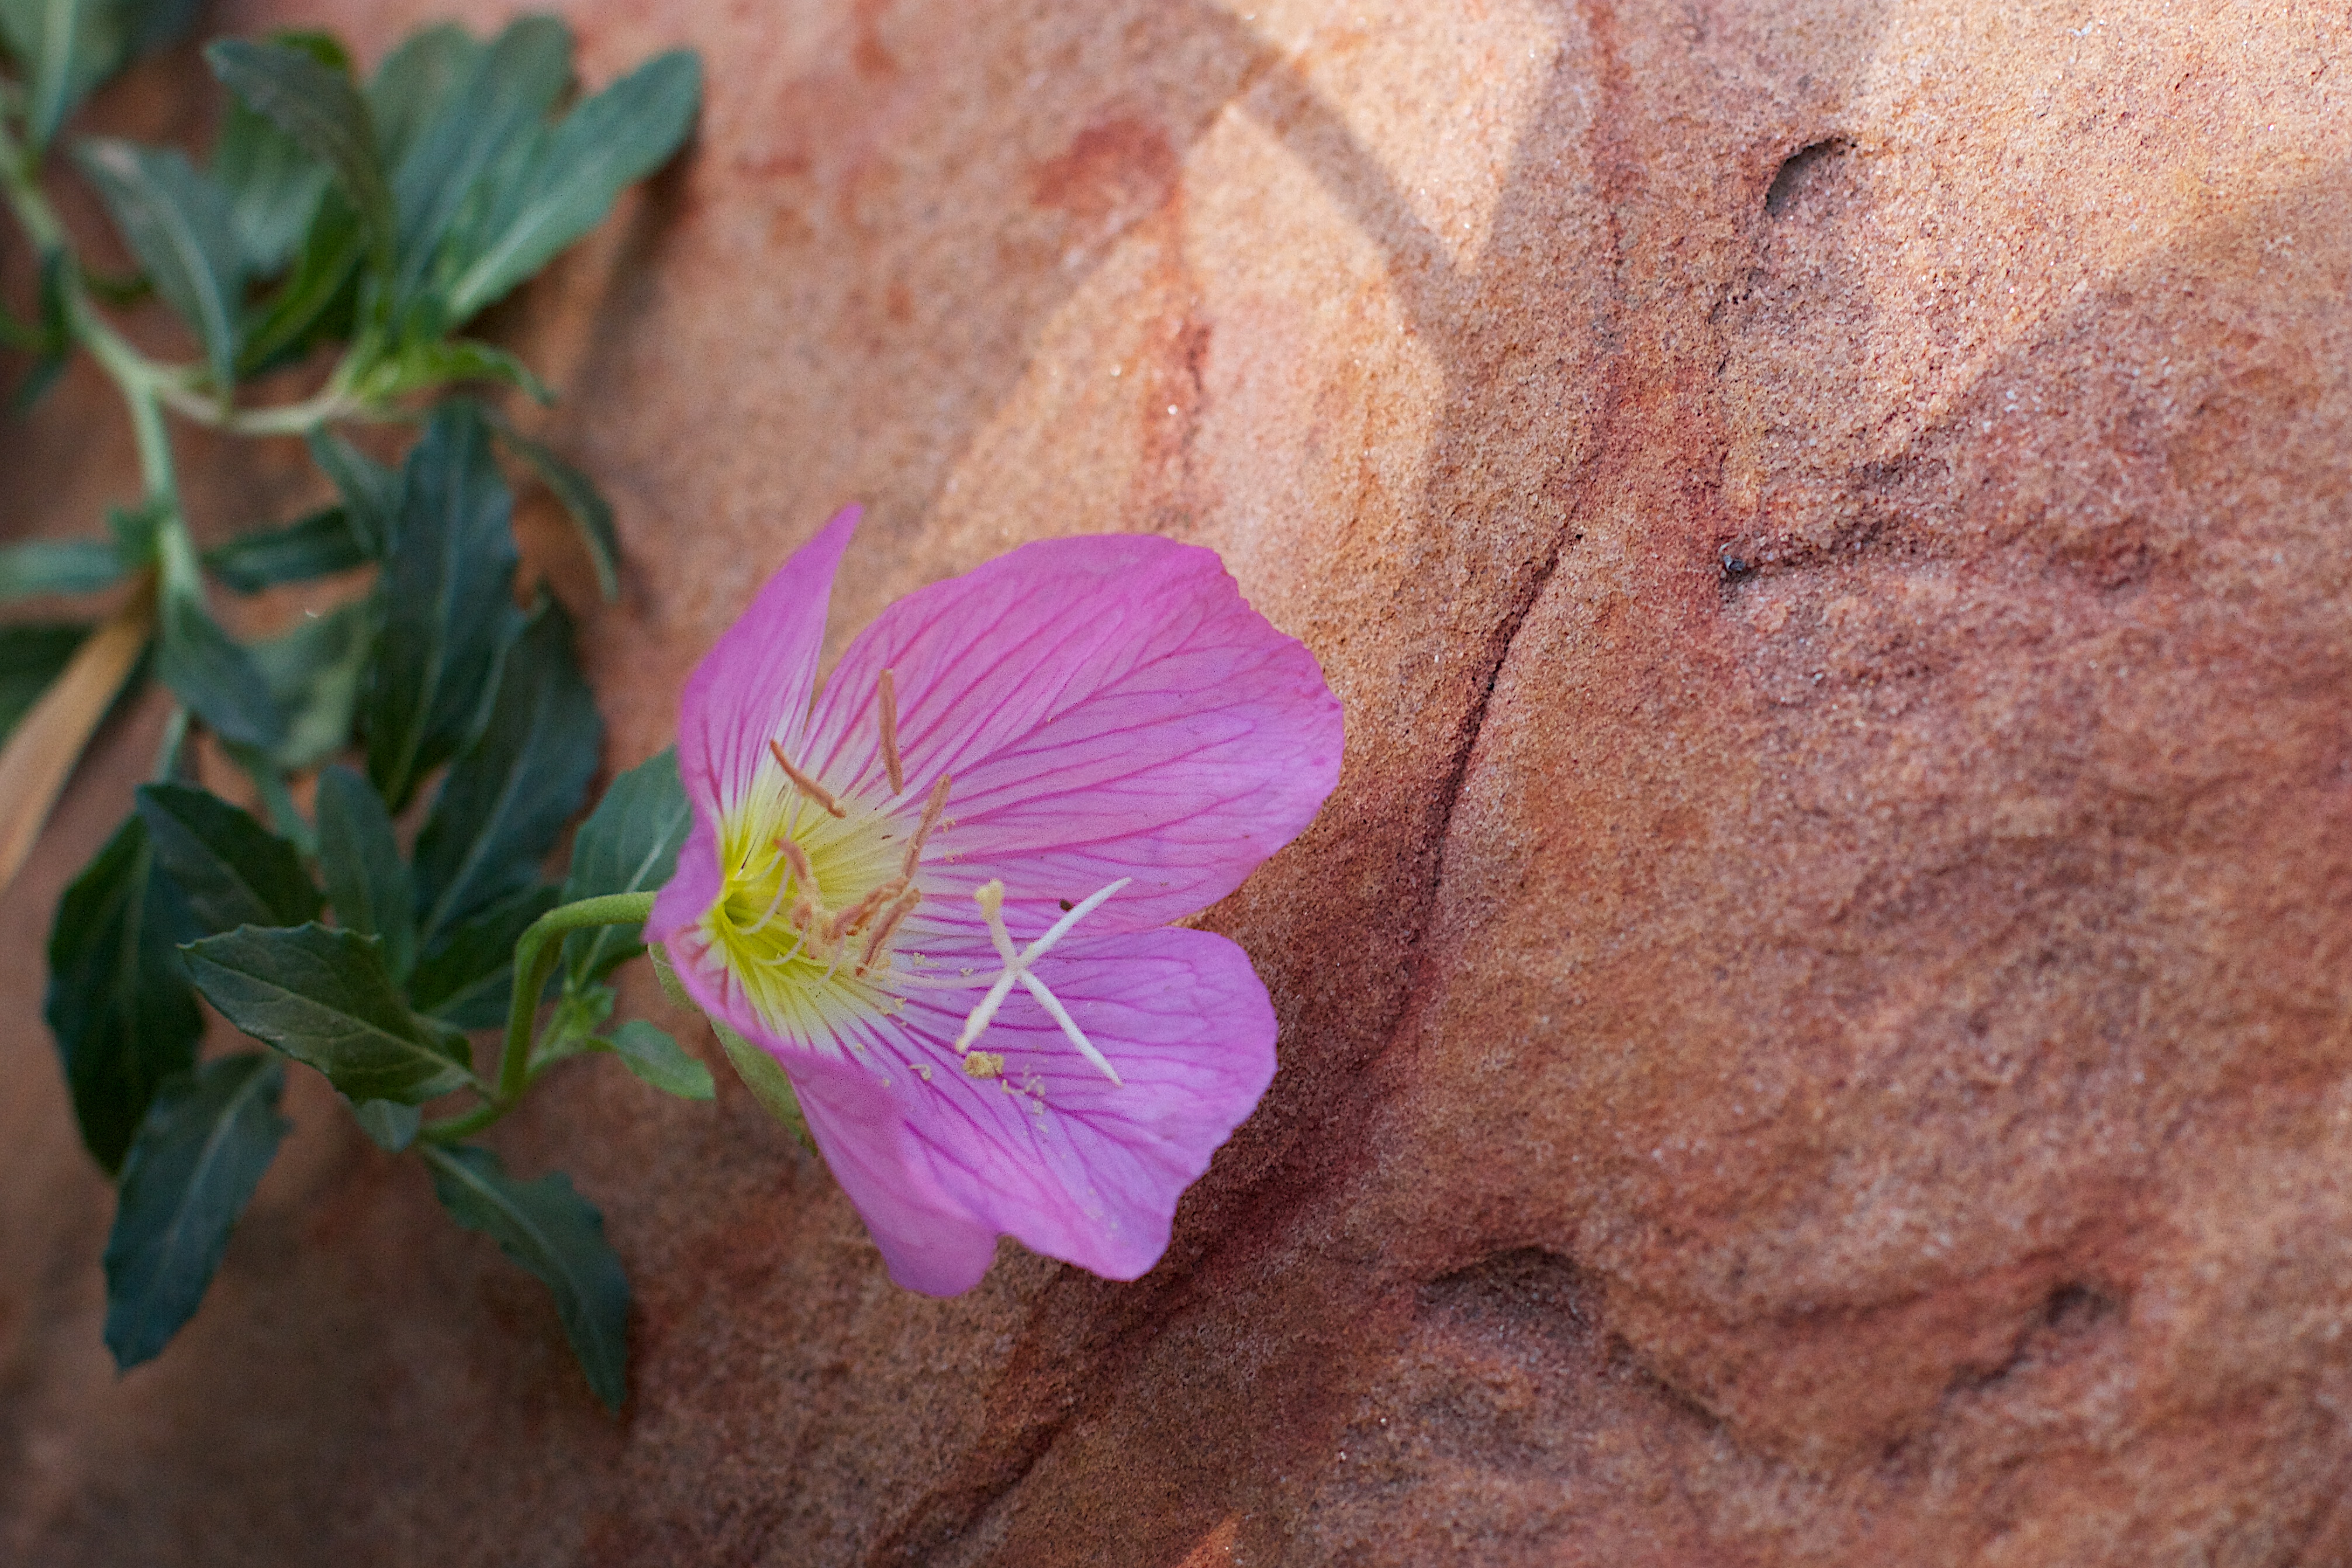
plant, leaf, flower, petal, color, botany, flora, close up, cool image, macro photography, flowering plant, land plant